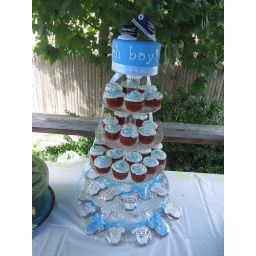
Cupcake tree with giveaways on bottom and real cake on top with a converse sneakers made from fondant. All made by us